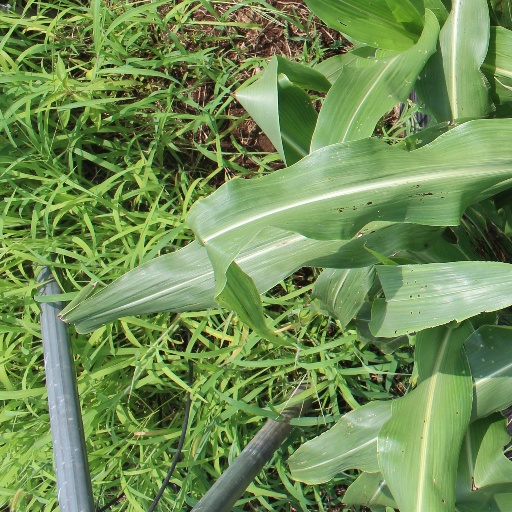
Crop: sorghum